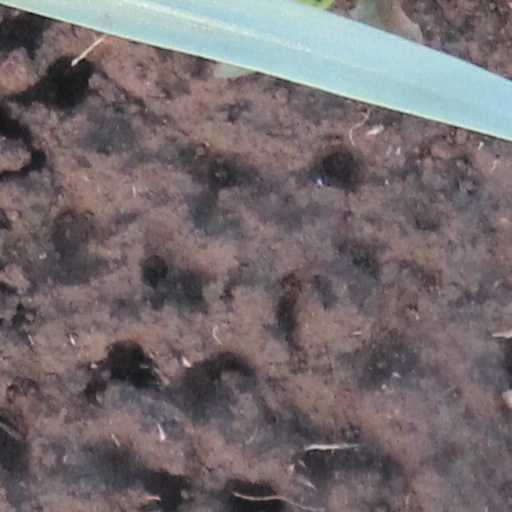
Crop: wheat